Operation Tungsten

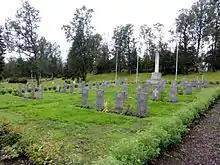
Five of the British airmen who died during Operation Tungsten are interred at the Commonwealth War Graves section of Tromsø's main cemetery

The two attacks on "Tirpitz" largely went to plan. The airmen found the defences and geography at Kaafjord to be very similar to the Loch Eriboll training range, and one of the post-attack reports stated that the operation had been "almost an exercise which they [the aircrew] had frequently carried out before". The official historian of the Royal Navy's role in the Second World War, Stephen Roskill, also judged that the strikes were "beautifully co-ordinated and fearlessly executed". The most important discrepancy between the plans for the operation and its execution was that many pilots dropped their bombs below the specified minimum altitude of in an attempt to improve their chances of hitting "Tirpitz". The shorter than optimum flight times may have meant that some of the bombs which struck the battleship lacked the necessary velocity to penetrate her deck armour. Nine Royal Navy airmen died during the raid.